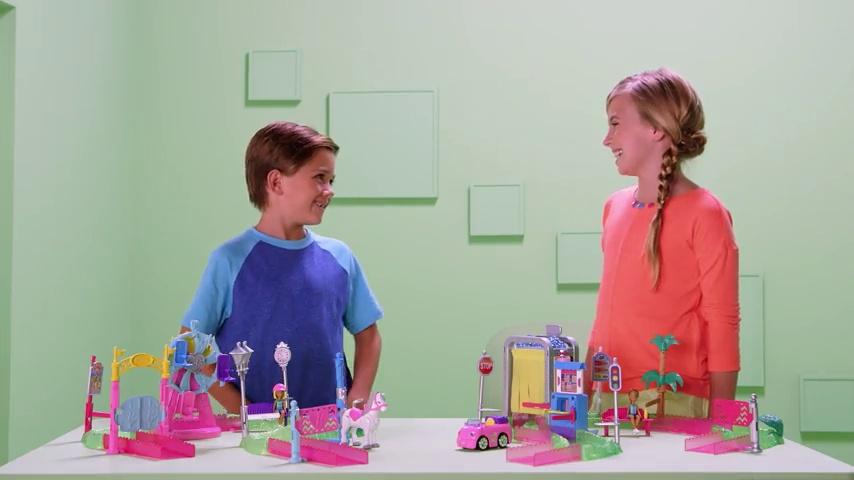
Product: Barbie Car Wash Playset
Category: Toys & Games | Dolls & Accessories | Playsets
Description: Barbie On the Go small doll and her convertible clean up with fun at the Barbie On the Go car wash play set because this motorized vehicle can really "drive".
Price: $24.40
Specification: ProductDimensions:3.2x15x12.8inches|ItemWeight:1.72pounds|ShippingWeight:1.95pounds(Viewshippingratesandpolicies)|DomesticShipping:ItemcanbeshippedwithinU.S.|InternationalShipping:ThisitemcanbeshippedtoselectcountriesoutsideoftheU.S.LearnMore|ASIN:B071DHGSYL|Itemmodelnumber:FHV91|Manufacturerrecommendedage:4-8years|Batteries:3AAAbatteriesrequired.